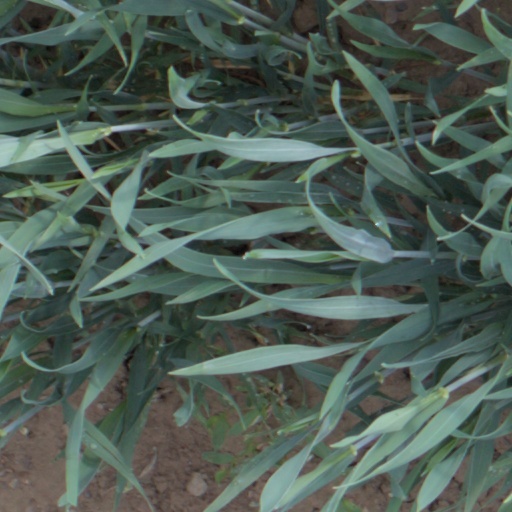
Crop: wheat